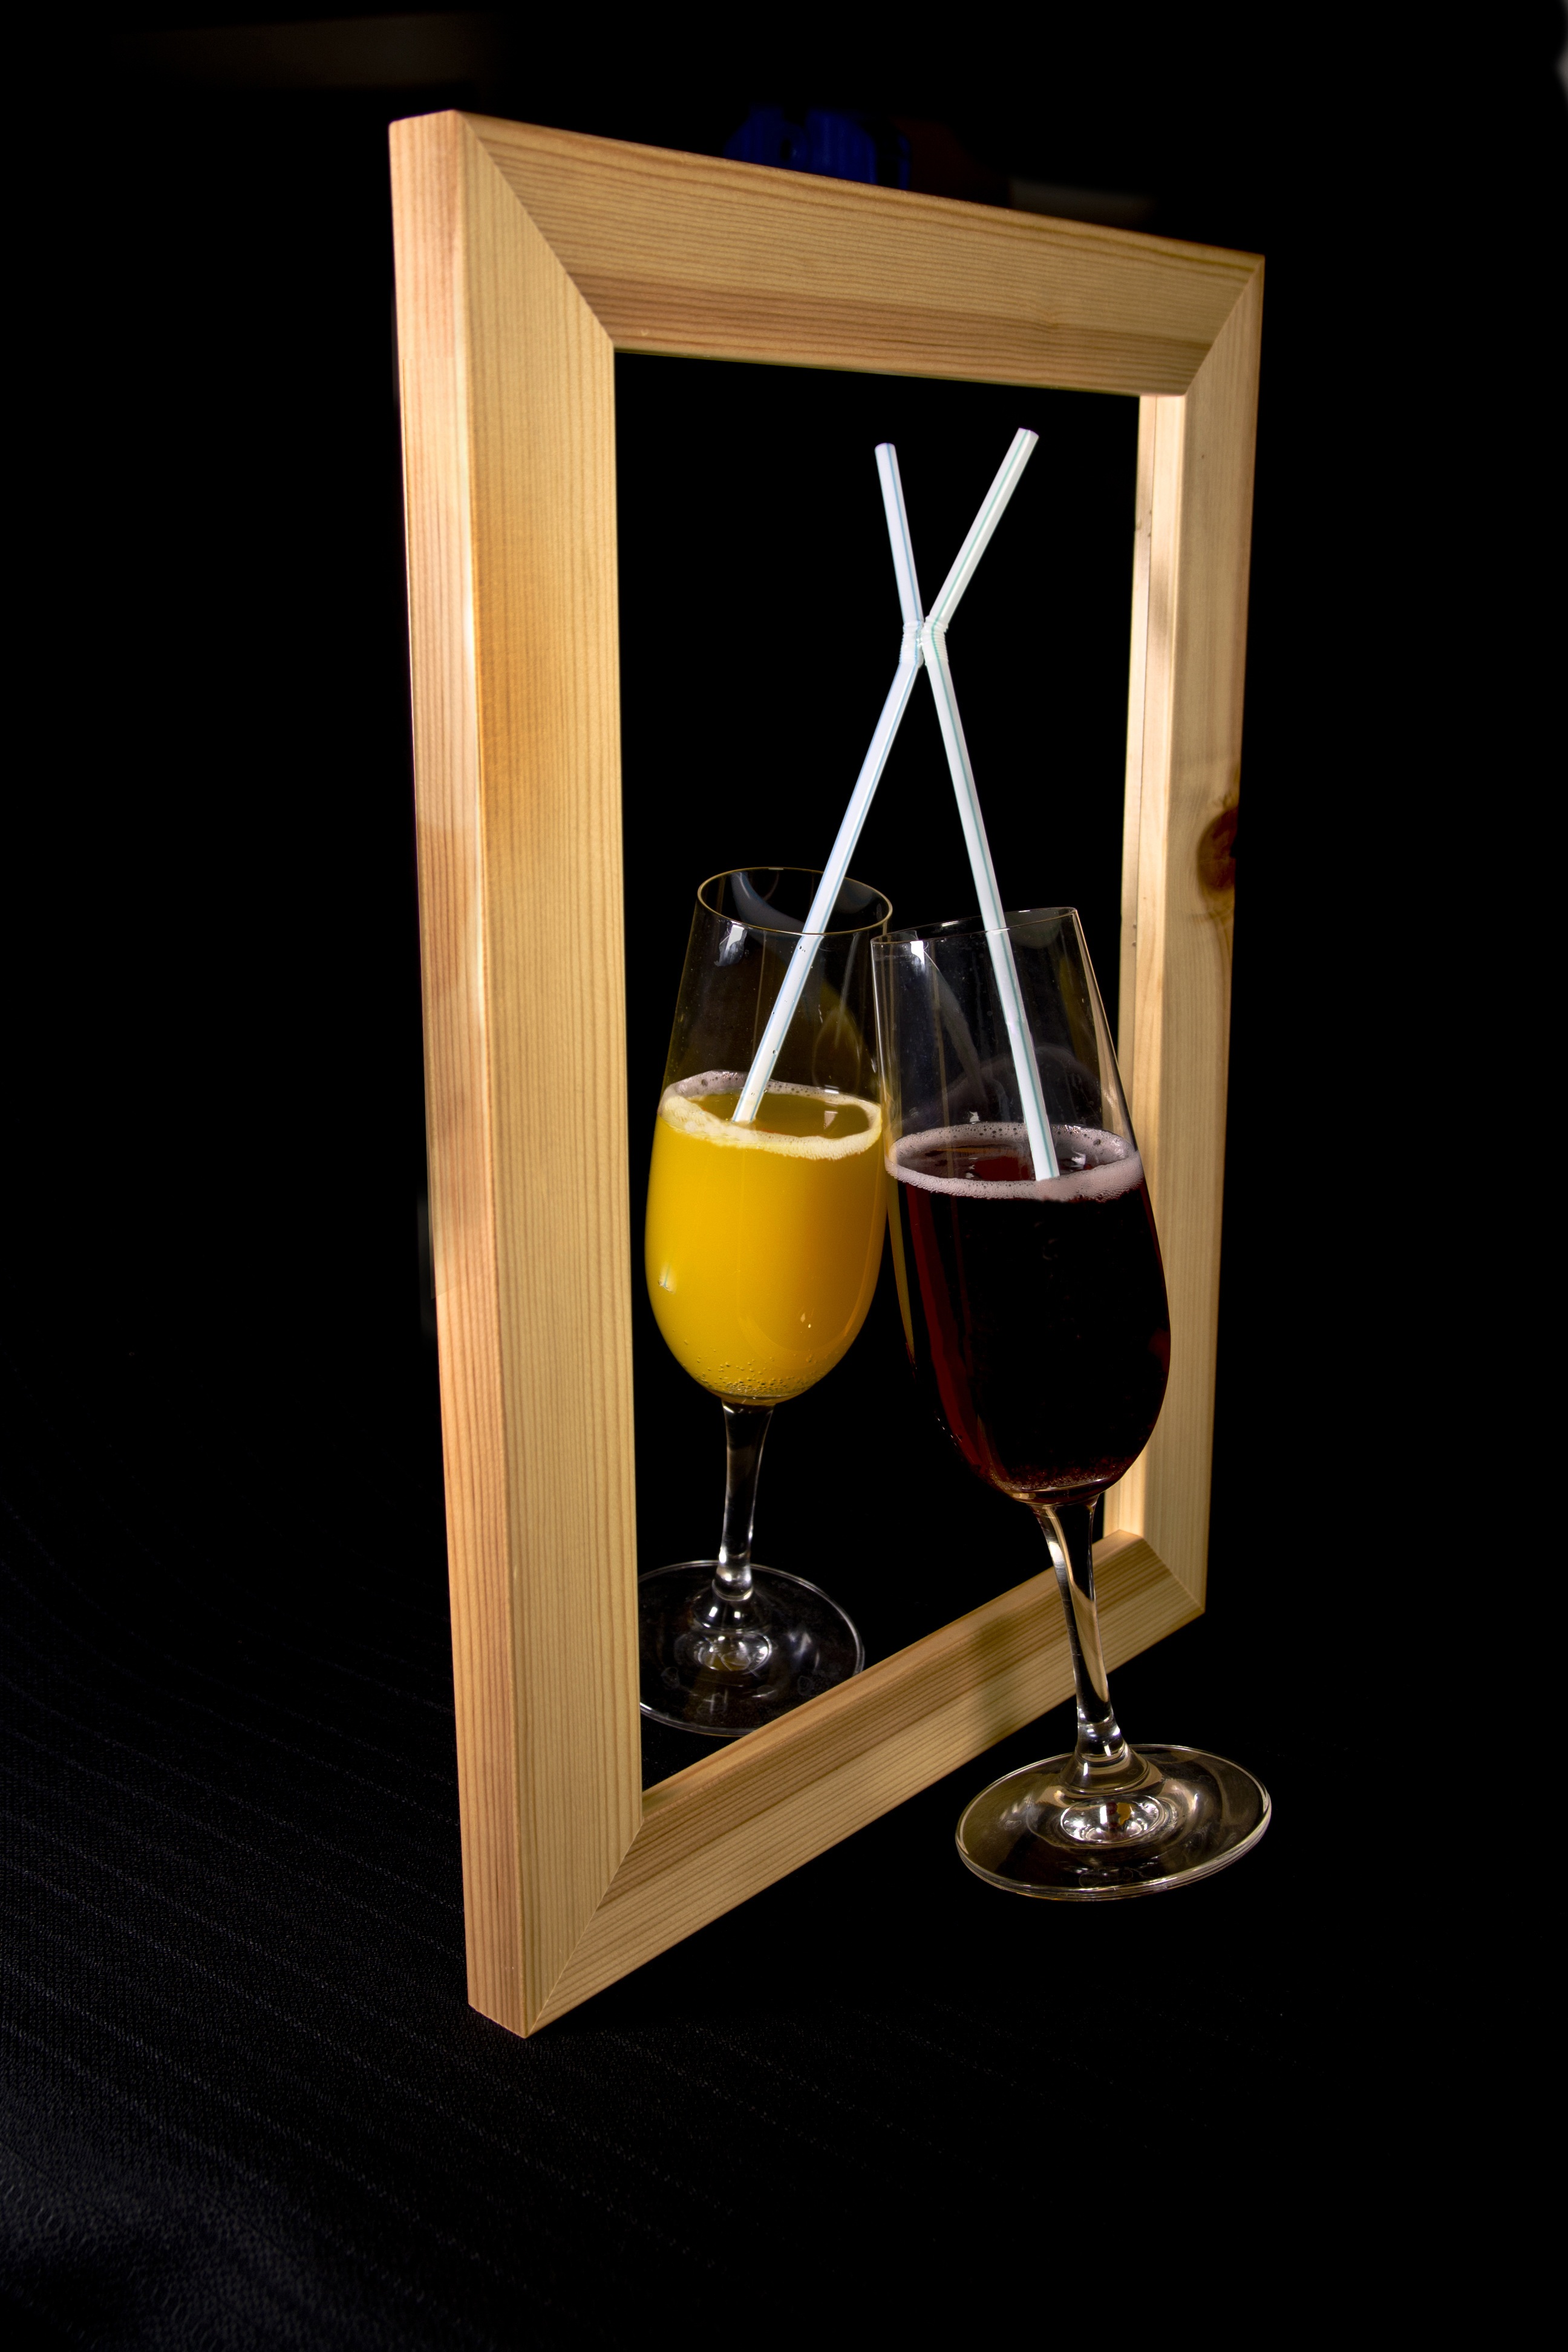
water, nature, wine, glass, color, clean, drink, colorful, lighting, wine bottle, wine glass, mirror, magic, reflex, mirroring, points, halm, alcoholic beverage, still life photography, magic mirror, man made object, distilled beverage